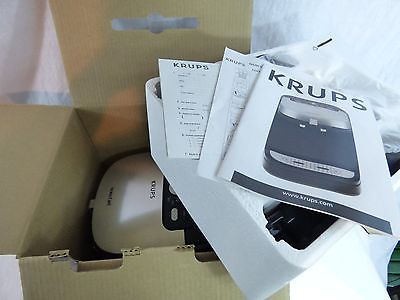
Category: coffee maker